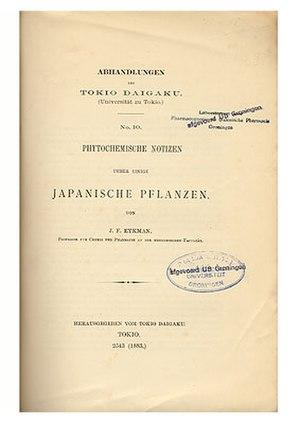
Johann Frederik Eijkmann est un chimiste néerlandais, conseiller étranger au Japon durant l'ère Meiji. Il est le premier à isoler l'acide shikimique en 1885 à partir de la badiane japonaise.